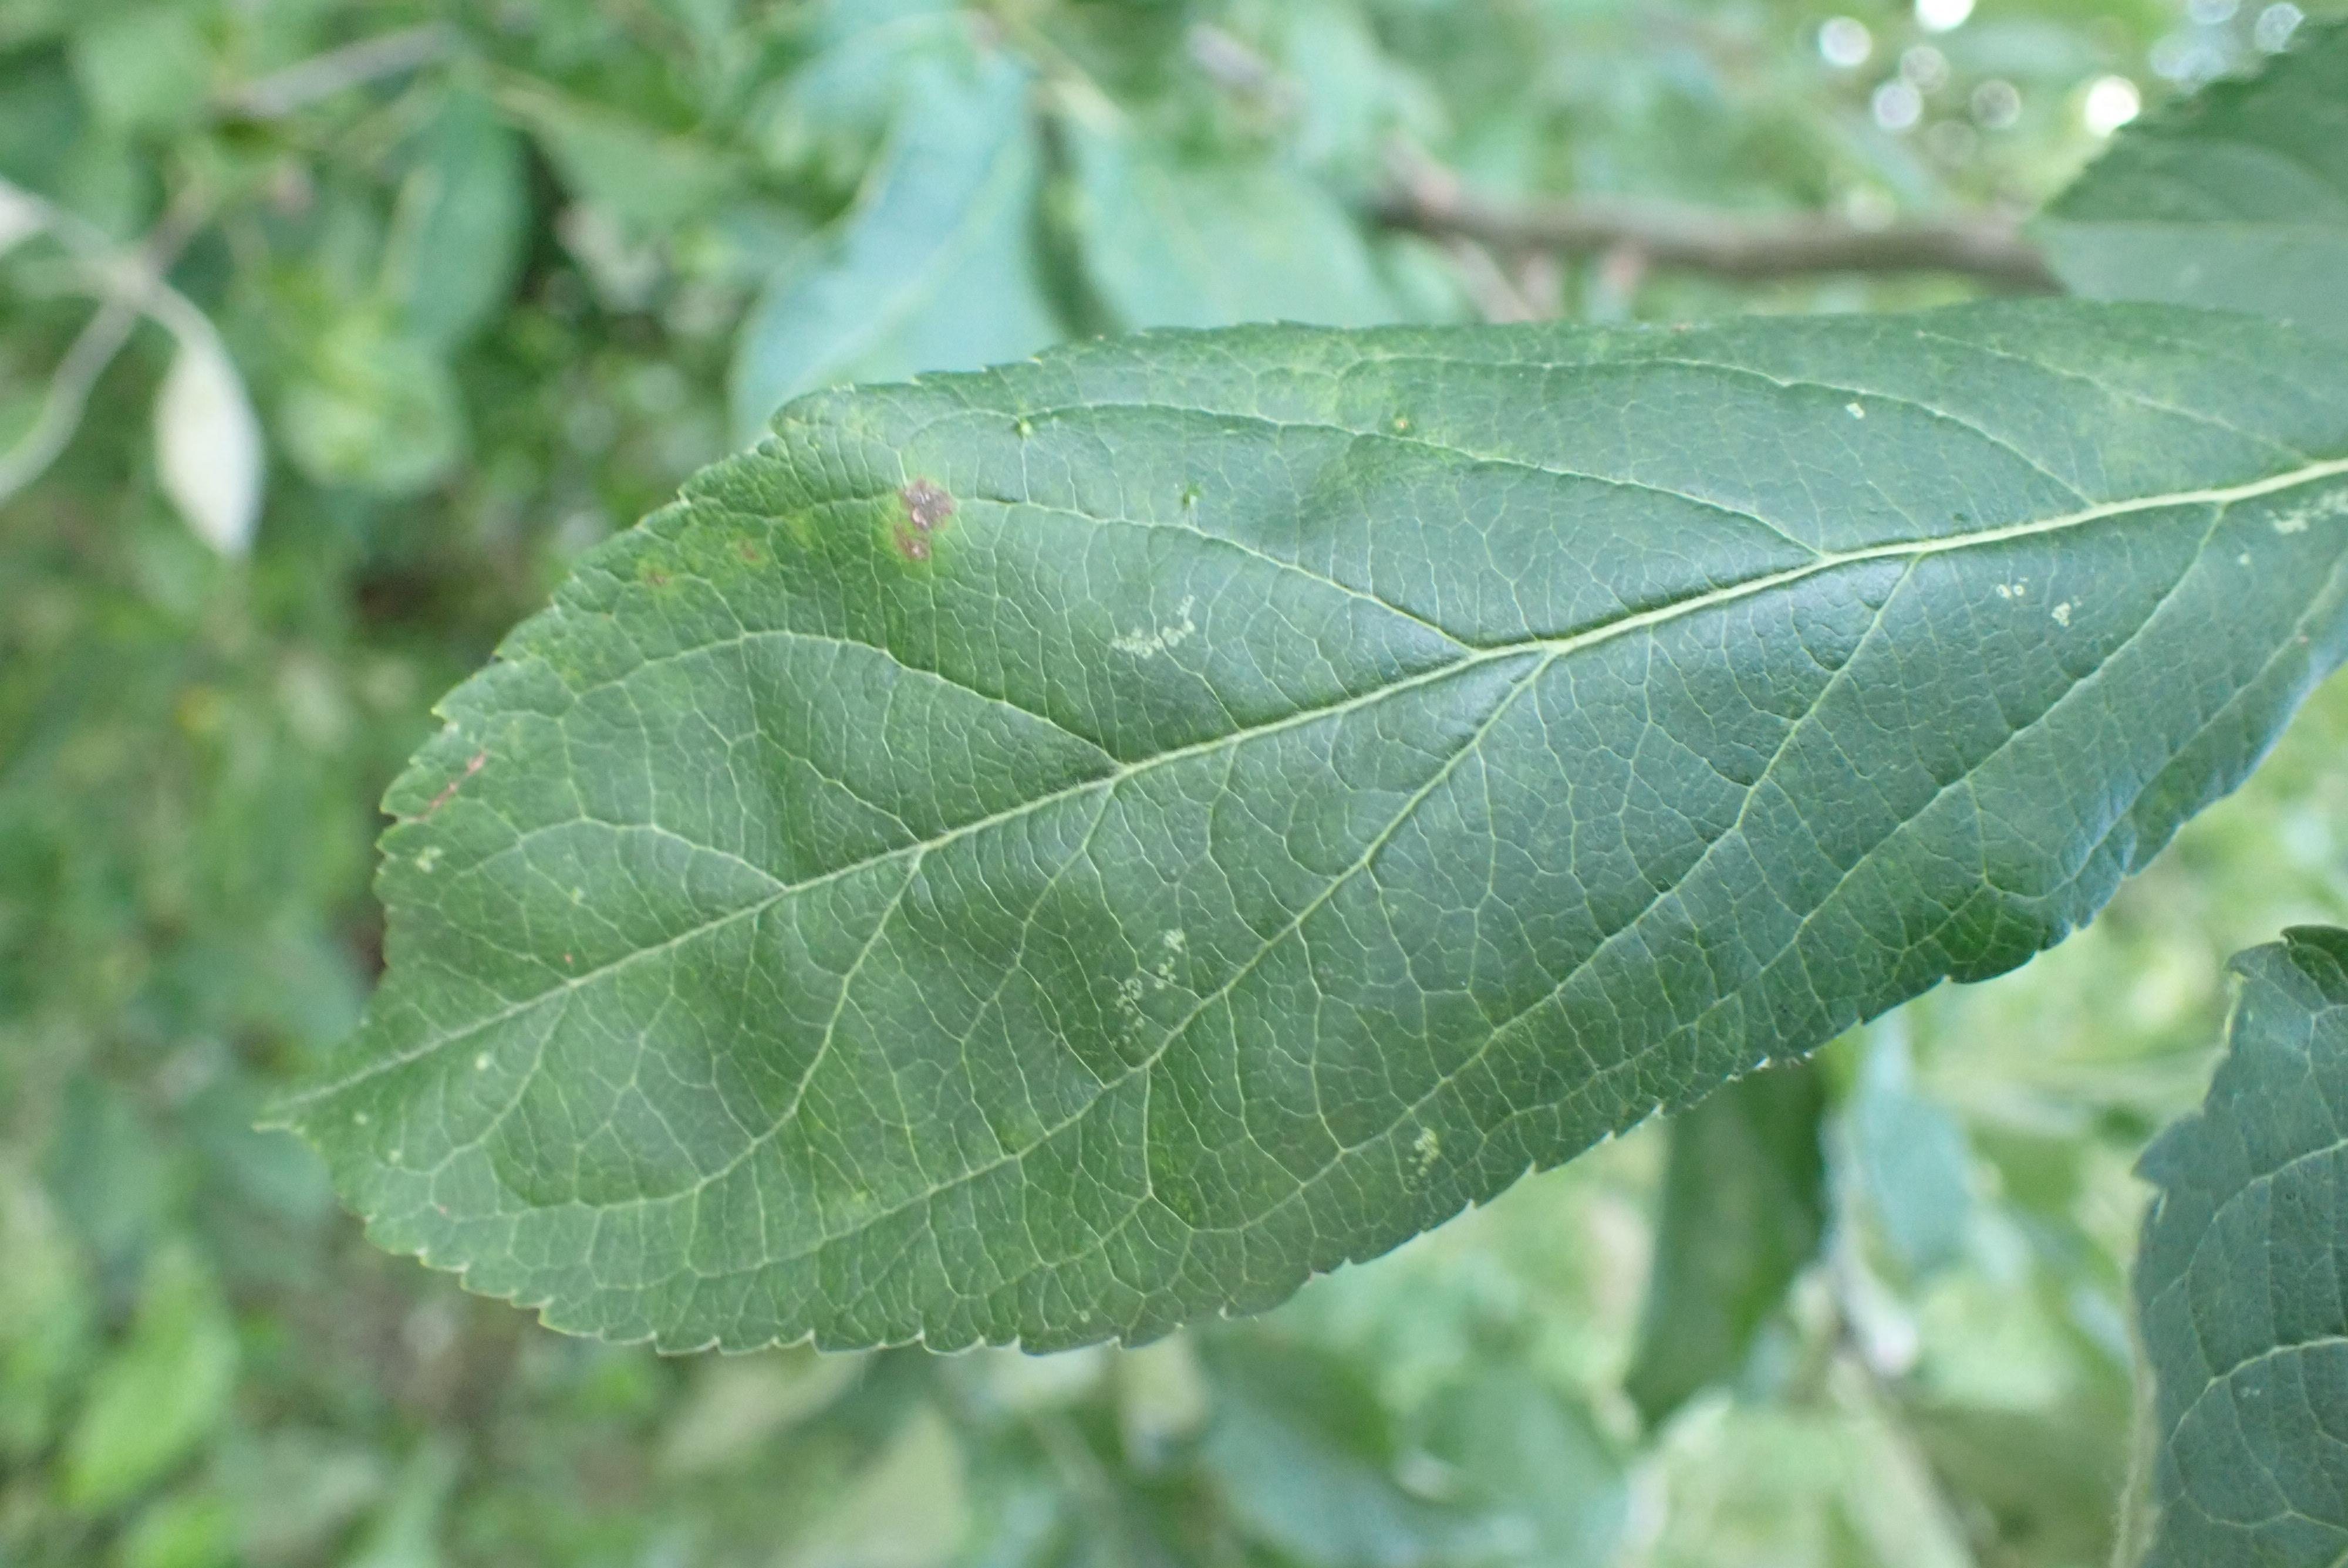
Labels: complex